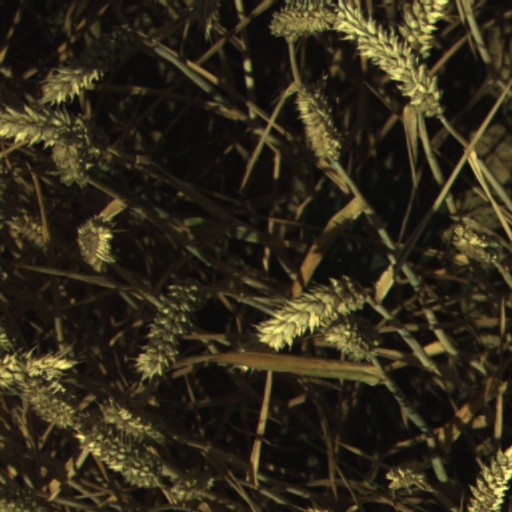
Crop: wheat